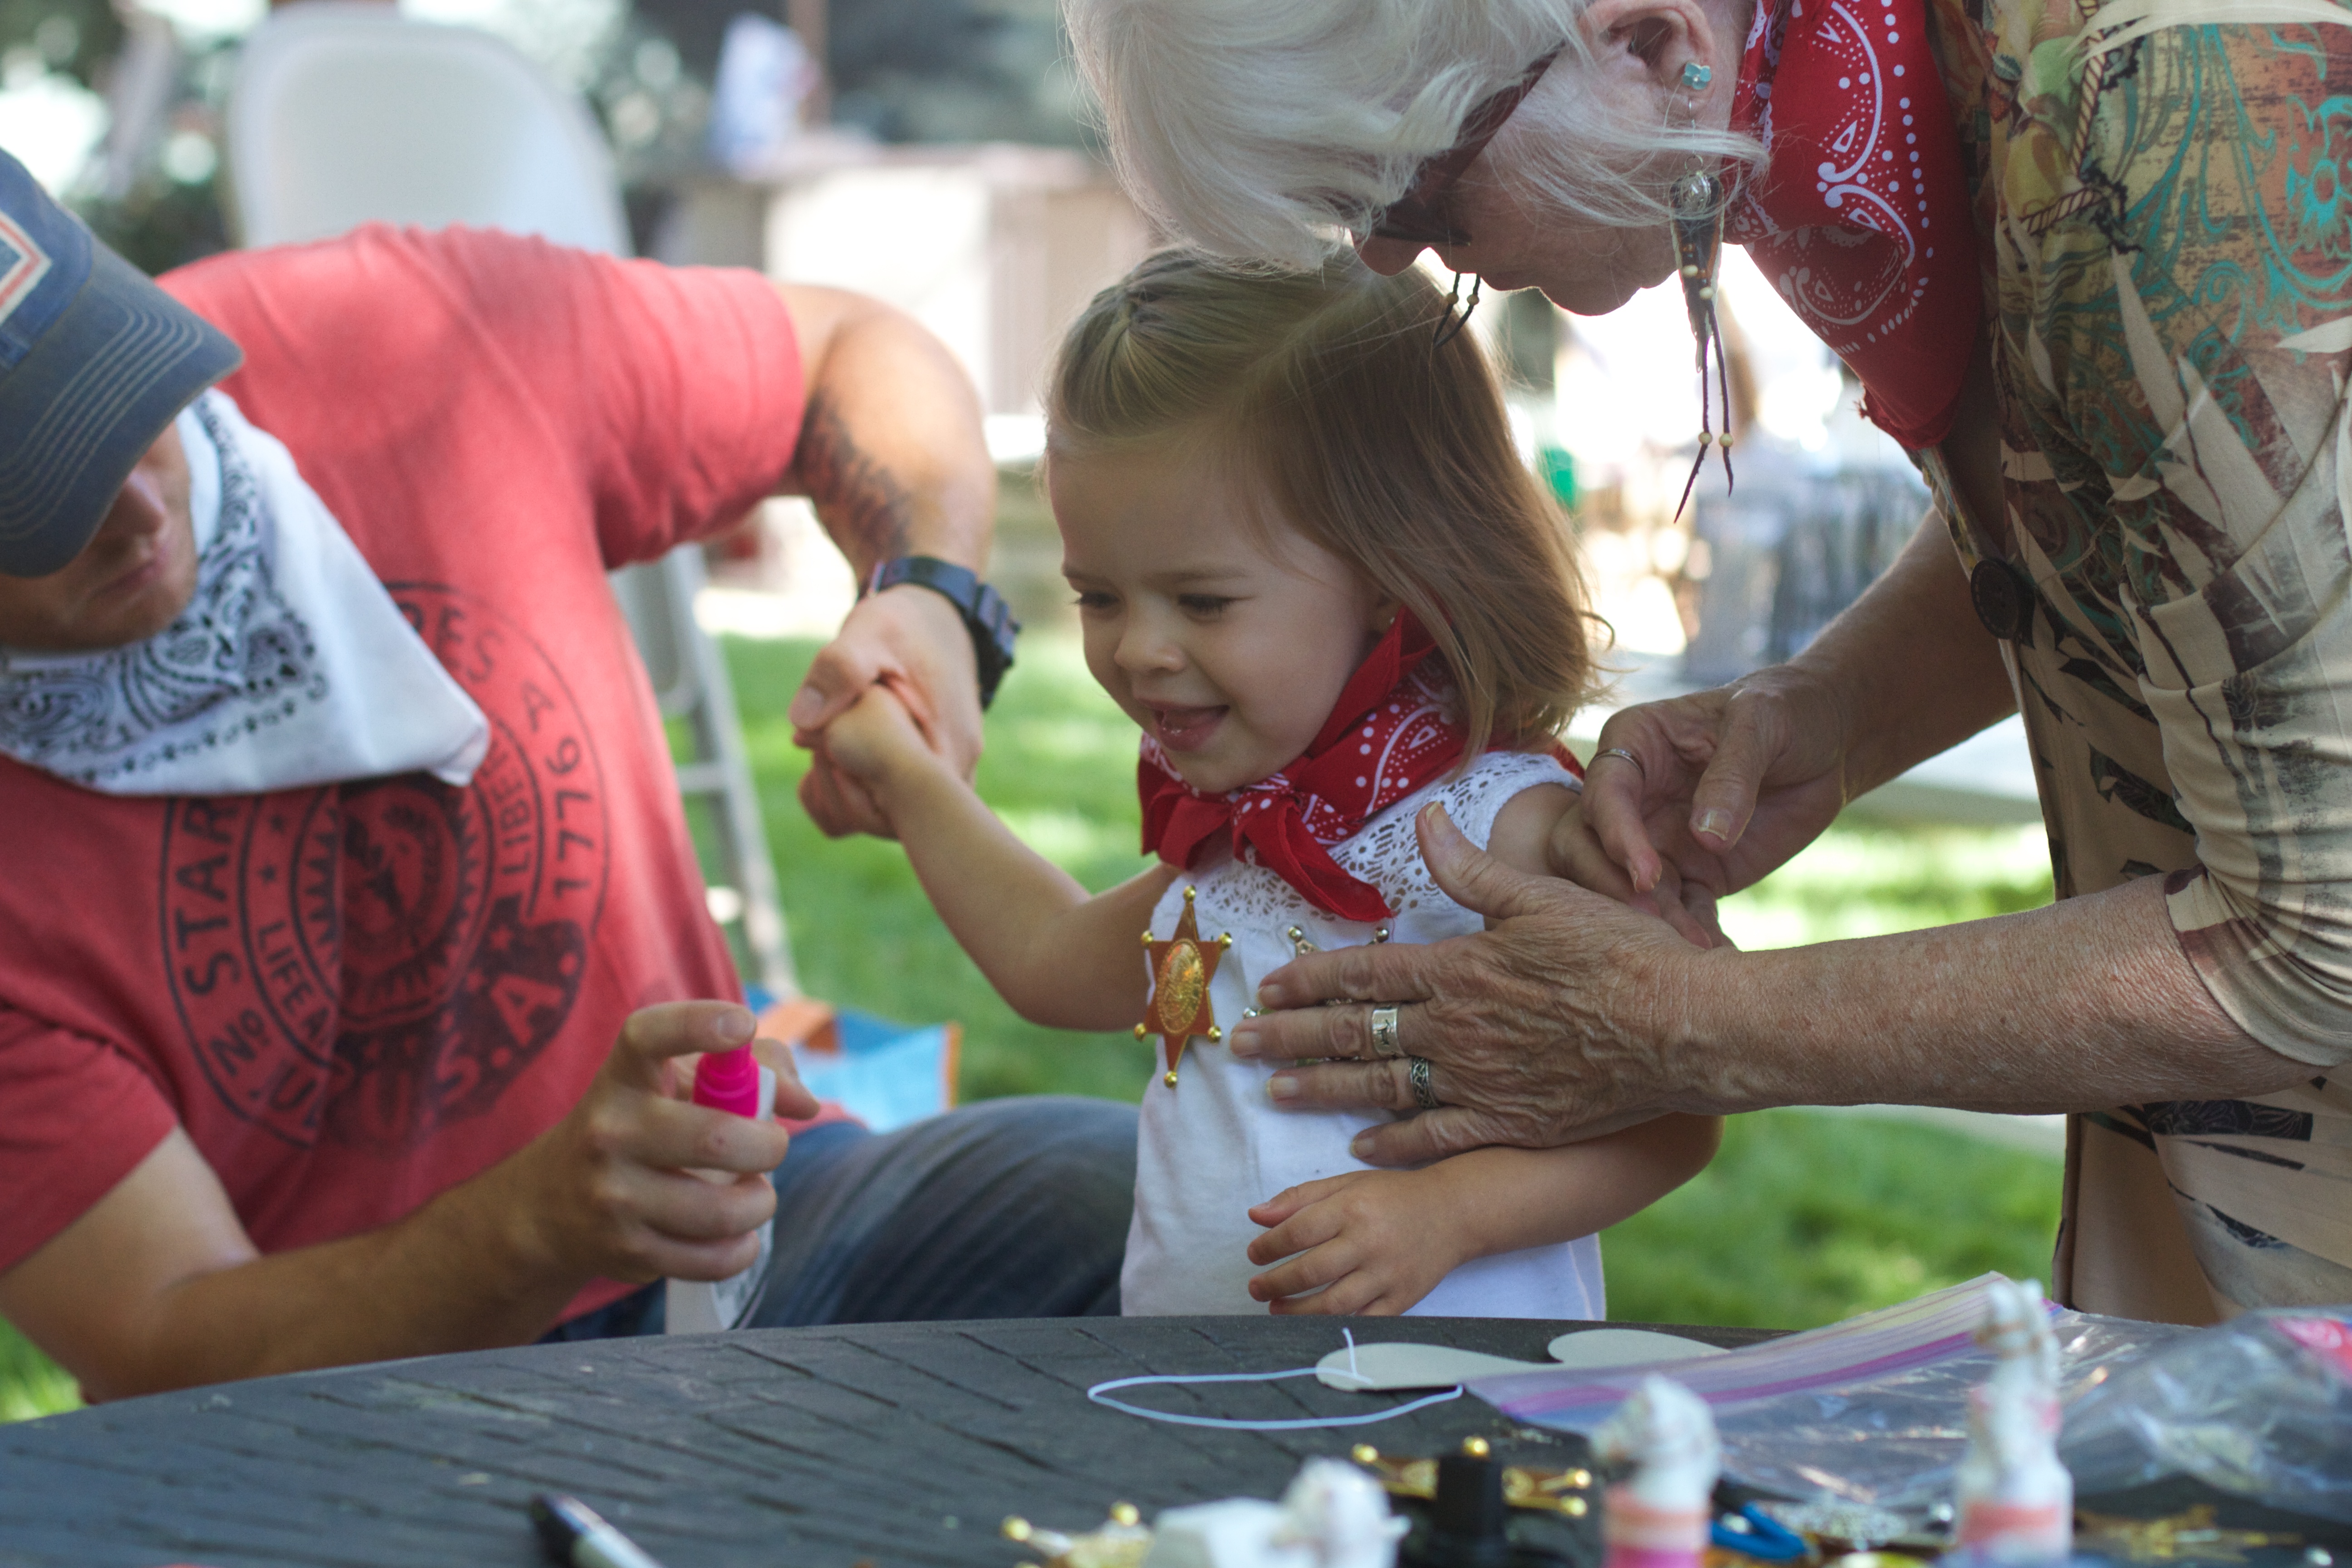
people, play, child, picnic, festival, day